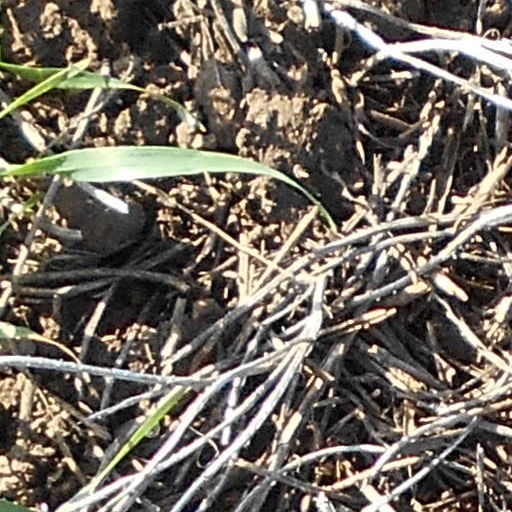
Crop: wheat